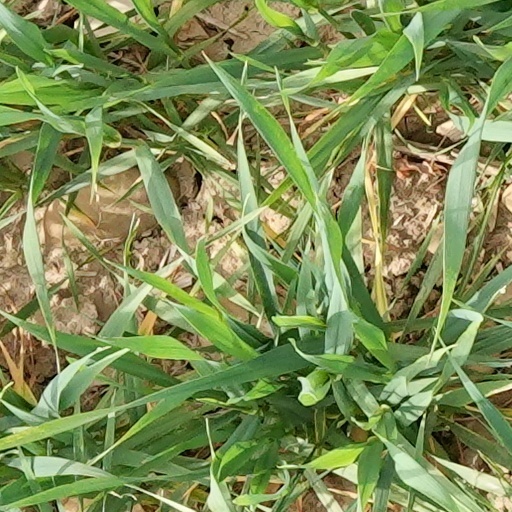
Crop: wheat